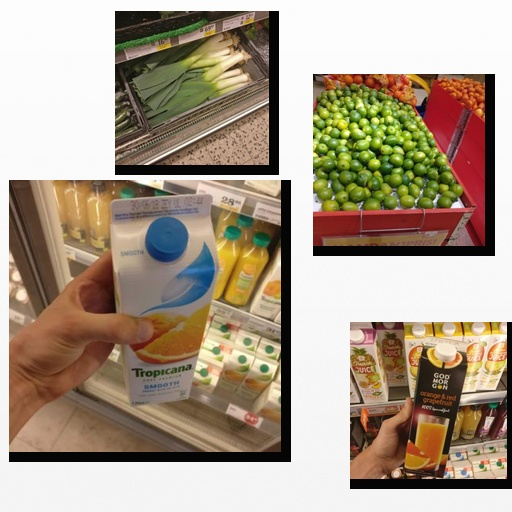
Food items: leek, lime, orange_red_grapefruit_juice, mixed_juice